Light in Babylon

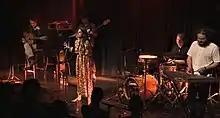
Light in Babylon, Zürich, 2018

Light in Babylon is an international band that formed in 2010, consisting of singer Michal Elia Kamal (Hebrew: מיכל אליה קמל), guitarist Julien Demarque, and santurist Metehan Çiftçi. Since 2017, the band has been joined by bassist Priam Arnoux, and drummer Stuart Dickson.